Royal Victorian Order

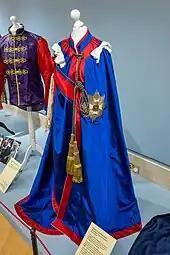
Mantle of the order bearing the star of a Knight Grand Cross

Prior to the close of the 19th century, most general honours within the British Empire were bestowed by the sovereign on the advice of her British ministers, who sometimes forwarded advice from ministers of the Crown in the Dominions and colonies (appointments to the then most senior orders of chivalry, the Order of the Garter and the Order of the Thistle, had been made on ministerial advice since the 18th century and were not restored to the personal gift of the sovereign until 1946 and 1947, respectively). Queen Victoria thus established on 21 April 1896 the Royal Victorian Order as a junior and personal order of knighthood that allowed her to bestow directly to an empire-wide community honours for personal services. The organisation was founded a year before Victoria's Diamond Jubilee, so as to give the Queen time to complete a list of first inductees. The order's official day was made 20 June of each year, marking the anniversary of Queen Victoria's accession to the throne.